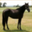
Label: horse